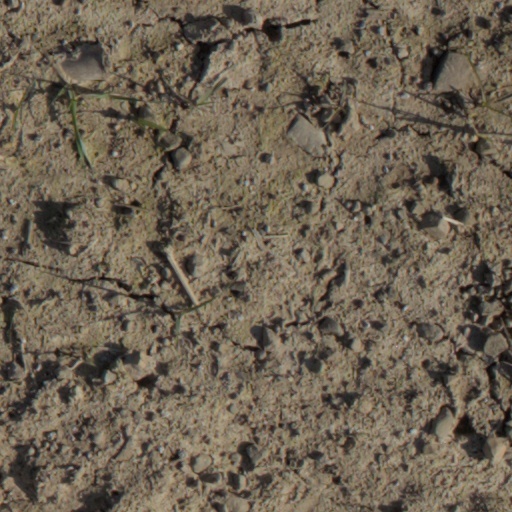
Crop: wheat